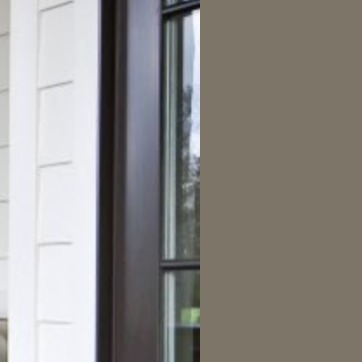
Material: glass